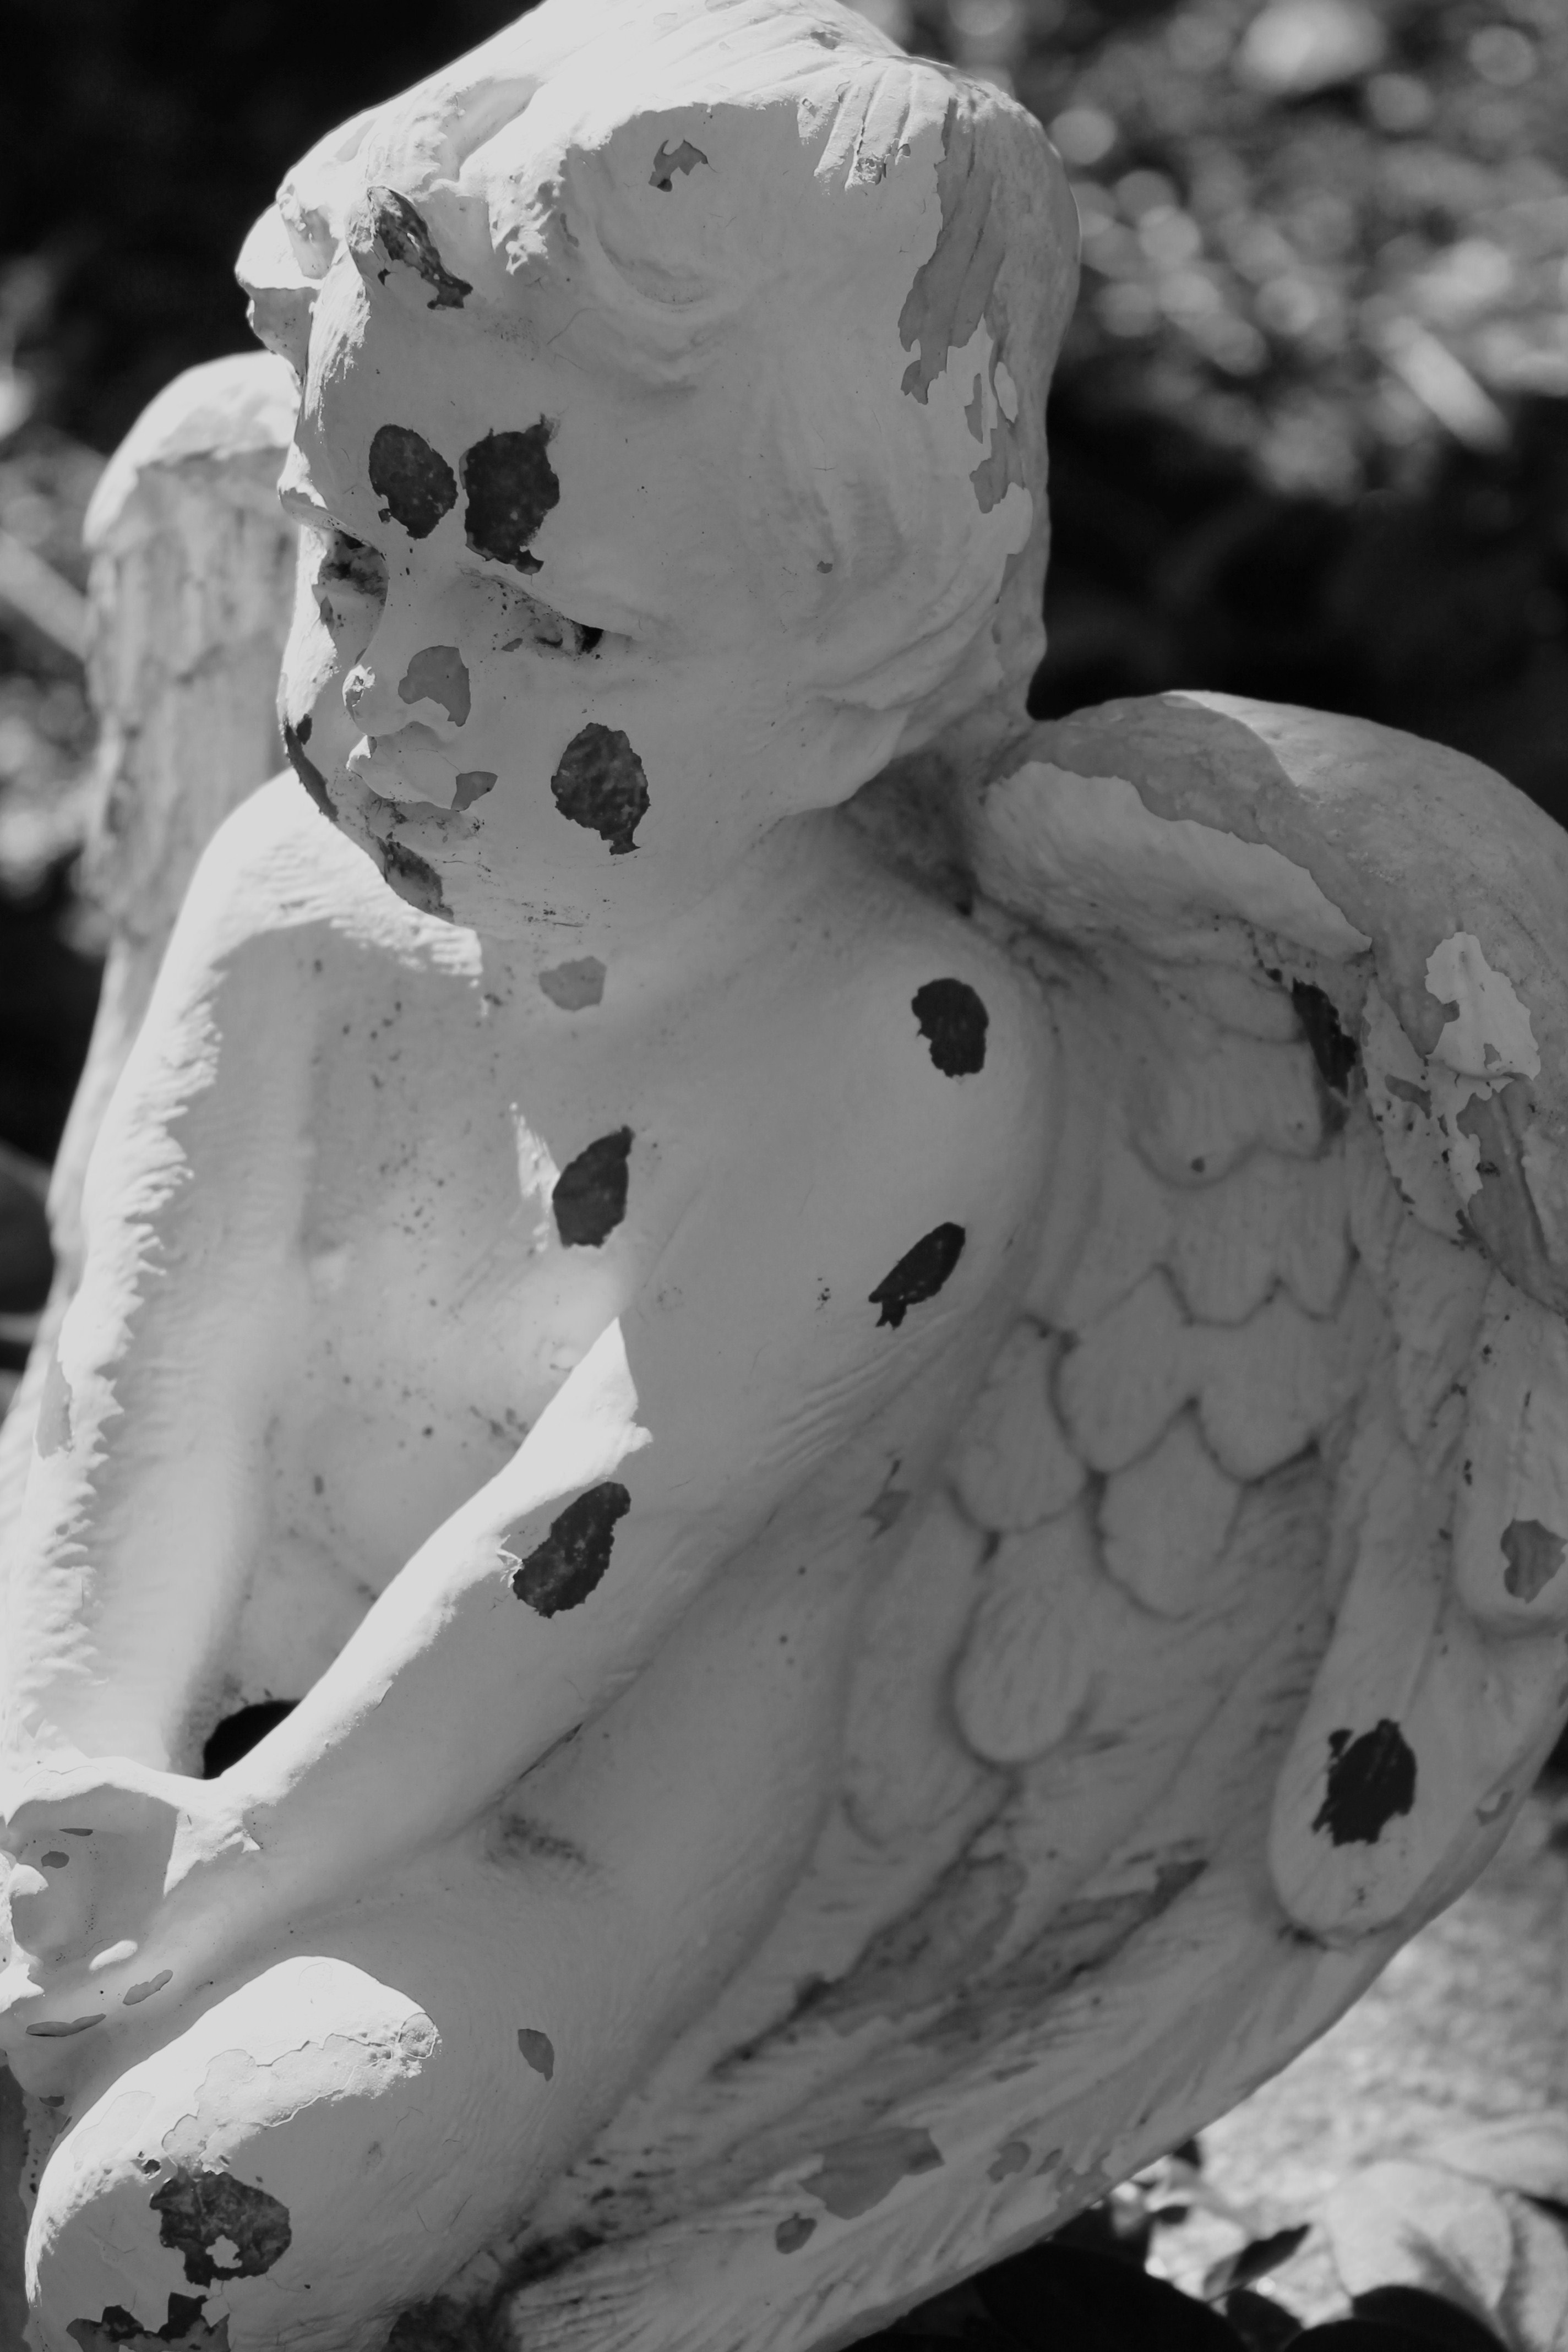
snow, wing, black and white, white, photography, vintage, flower, stone, statue, decoration, shadow, religion, child, black, garden, monochrome, christian, skull, spiritual, sculpture, religious, catholic, angel, graveyard, art, figure, drawing, faith, decorative, head, christianity, carving, cherub, heavenly, spirituality, angel wings, outdoor art, monochrome photography, landscape design